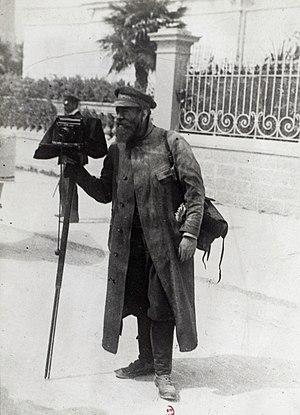
Jules Beau en 1902 [Collection Jules Beau. Photographie sportive]
Joseph Jules Beau, né le 20 avril 1864 dans le 6ᵉ arrondissement de Paris, ville où il est mort le 5 avril 1932 dans le 16ᵉ arrondissement, est un photographe français et l'un des premiers reporters sportifs.